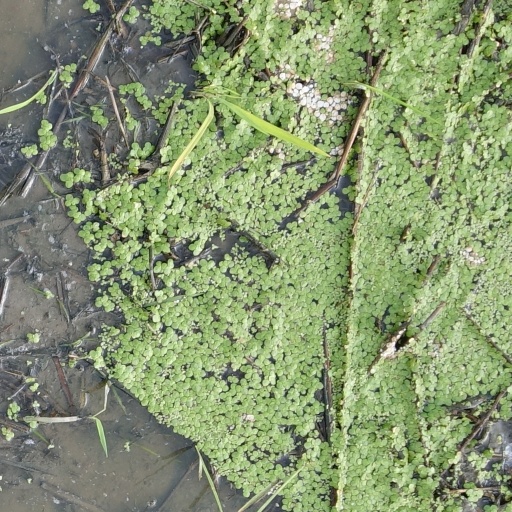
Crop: rice